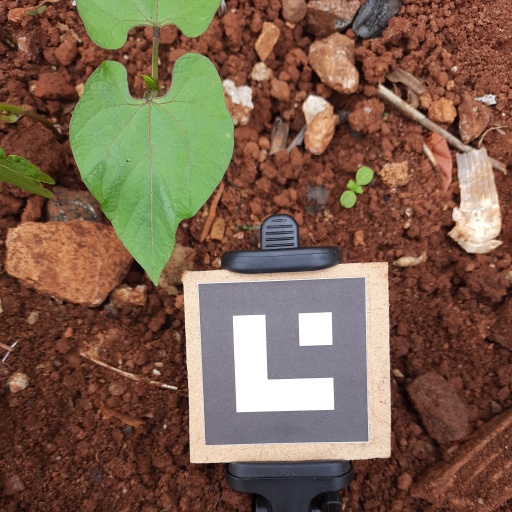
Observations: wavy surface, no eating holes, under cloudy sky